Luge

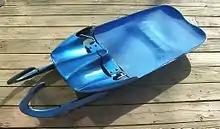
Luge sled, with steel runners removed

A luge is a small one- or two-person sled on which one sleds supine (face-up) and feet-first. A luger begins seated, propelling themselves initially from handles on either side of the start ramp, then steers by using the calf muscles to flex the sled's runners or by exerting opposite shoulder pressure to the pod. Racing sleds weigh for singles and for doubles. Luge is also the name of an Olympic sport that employs that sled and technique.